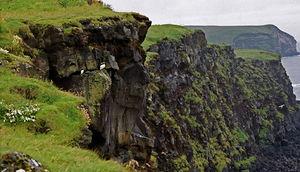
Le tourisme en Islande représente un secteur important de l'économie avec presque 1 million de visiteurs étrangers en 2014, soit le triple de la population du pays. En 2008, l'activité touristique représentait 14 % des revenus du pays et 5,2 % des emplois.
Les îles Vestmann sont un archipel d'Islande situé dans l'océan Atlantique, dans le Sud du pays. Toutes les îles sont inhabitées hormis la plus grande, Heimaey, peuplée de 4 142 habitants qui vivent principalement de la pêche. L'île de Surtsey, la plus au sud de l'archipel et point le plus méridional de l'Islande, est née en 1963 d'une éruption volcanique.